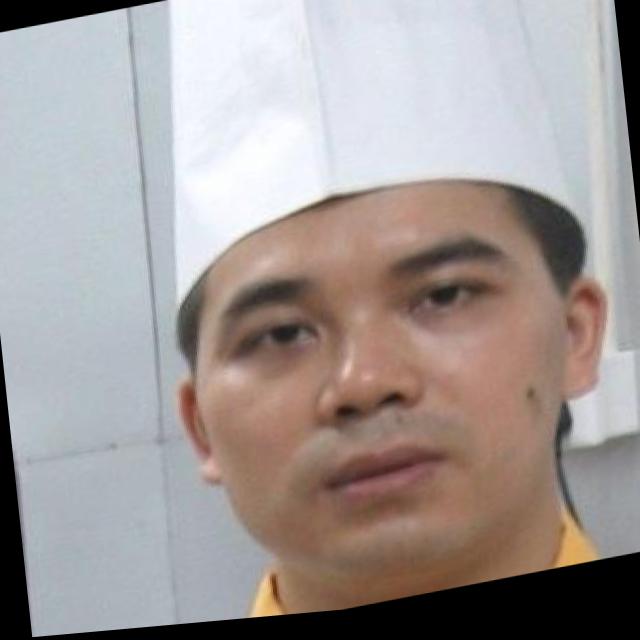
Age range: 21-44